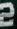
Number: 2